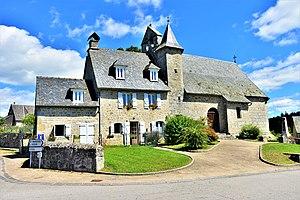
L'église Saint-Clair (et presbytère) de Chaveroche, antérieure au XIVème siècle et qui a été remaniée aux XVII (linteau gravé 1613) et XVIII siècles est une rareté en Corrèze, France.
Chaveroche est une commune française située dans le département de la Corrèze en région Nouvelle-Aquitaine.